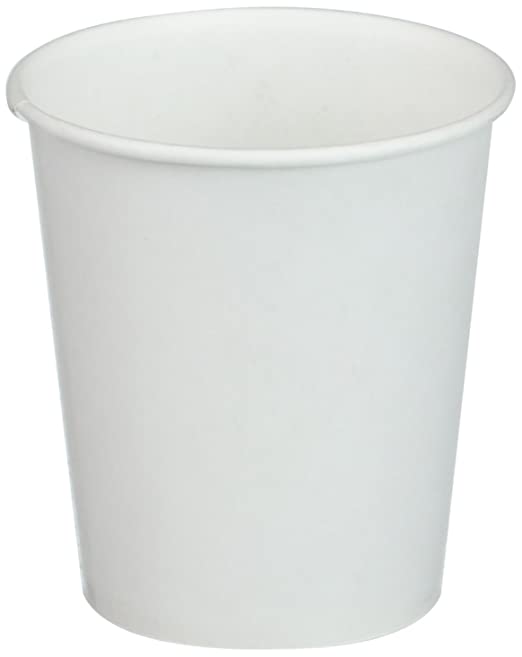
Label: paper